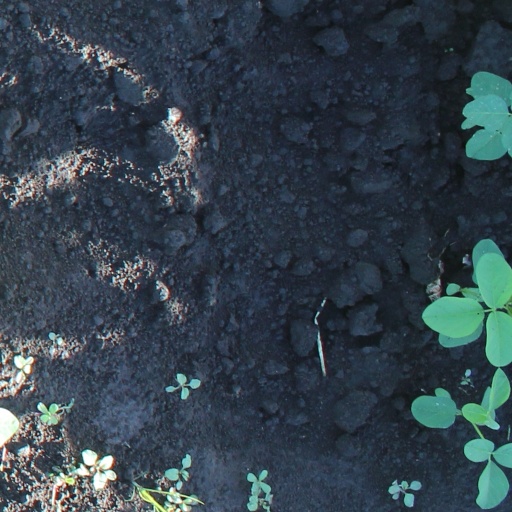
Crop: soybean